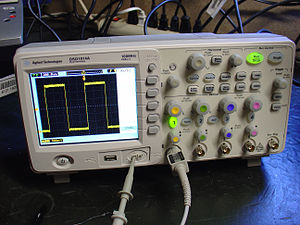
Oscilloskop
Eksempel på et professionelt digital storage-oscilloskop (DSO); Agilent DSO1014A 100MHz
Et oscilloskop er et måleinstrument, der bruges inden for elektronikken til at visualisere elektriske signaler som en graf på en skærm: Grafen viser almindeligvis hvordan signalets spænding varierer over tid.